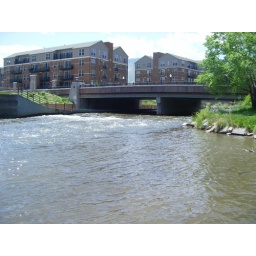
water under the bridge